Central Park, Kharghar

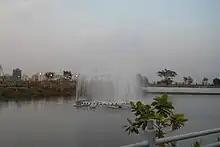
Fountain in Artificial Pond in Central Park

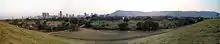
Panoramic view from the Central Park

The Central Park of Kharghar is an urban park in Navi Mumbai, India that covers an area of around spread across the city's sectors 23,24 and 25.